Jordan Eberle

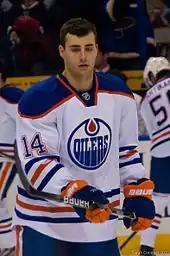
An ice hockey player in an orange, white, and blue Edmonton Oilers jersey standing up while holding his stick

Eberle began the 2011–12 season on the Oilers' top line with Taylor Hall and Ryan Nugent-Hopkins. By the end of October, the trio had combined for 10 goals and 26 points, while the rest of the team combined for only seven goals and 22 points. In part due to the trio's efforts, the Oilers began the season with 9–3–2 record and placed first in the Northwest Division by November 10. As such, Eberle and Hall were named as eligible players for the 2012 NHL All-Star Fan Ballot. By mid-December, Eberle ranked seventh in league scoring with 11 goals and 31 points through 29 games. However, his success was short-lived as he sustained a sprained knee after colliding with Dallas Stars forward Jamie Benn during a game on January 7, 2012. At the time of the injury, Eberle was among the league's top scorers and six points behind the league's leader. Despite his success, he was left off the 2012 NHL All-Star Game roster, which was selected while he was sidelined. Several members within the Oilers organization were outspoken regarding the omission, including captain Shawn Horcoff and head Coach Tom Renney, to which the League replied that Eberle would have been selected had he not been injured. Eberle returned to the Oilers lineup after missing four games and was later named as an All-Star replacement for the injured Mikko Koivu. Almost a month later, Eberle recorded his 100th career NHL point on February 21, 2012, with a goal and two assists in a 6–1 victory over the Calgary Flames. On February 23, Eberle tallied two points in a 2–0 win over the Philadelphia Flyers. He subsequently became the first Oiler to hit 60 points in 56 or fewer games since Doug Weight in 2000–01. He was also considered an early favourite for the Lady Byng Memorial Trophy as the league's most gentlemanly player as he recorded eight penalty minutes over 57 games. Despite his breakout season, the Oilers continued to struggle and were 26th overall in five-on-five scoring in early March. On March 14, Eberle tallied 67 points in 67 games to become the only Western Conference player in the top-20 in league scoring that was averaging a point-per-game. Four days later, he hit the 70-point plateau for the first time in his NHL career as the Oilers fell to the Phoenix Coyotes. By the end of March, Eberle ranked 11th among NHL scorers, with 32 goals and 41 assists for 73 points through 73 games. He subsequently finished his sophomore season with a team-leading 34 goals and 42 assists for 76 points through 77 games. On April 23, 2012, Eberle was nominated for the Lady Byng Memorial Trophy as the league's most gentlemanly player, but lost to Brian Campbell.